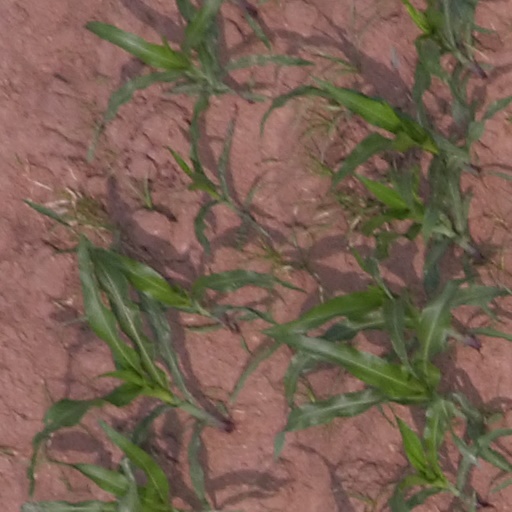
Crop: maize; corn